Glastonbury Festival 1999

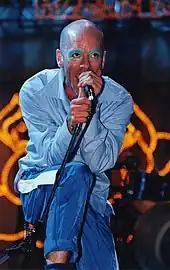
Michael Stipe, lead singer of the band 'R.E.M.', performing on the Pyramid Stage during the 1999 Glastonbury Festival.

All live B-Side tracks from REM's "The Great Beyond" were recorded on June 25, 1999, at the Glastonbury Festival: "Man on the Moon" (live at Glastonbury); "The One I Love" (live at Glastonbury); "Everybody Hurts" (live at Glastonbury).